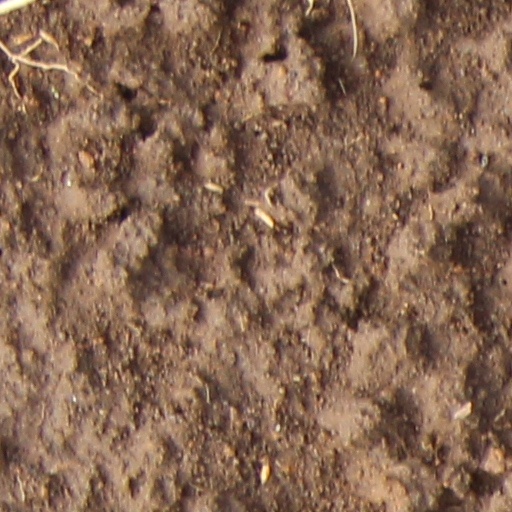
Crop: wheat